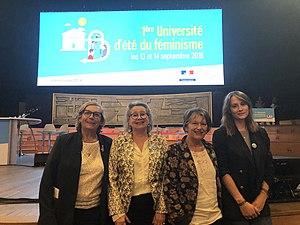
Photo prise à l'Université d'été du Féminisme 2018 organisée par le secrétariat d'État à l'égalité entre hommes et femmes à Paris les 12 et 13 septembre 2018
Le Conseil national des femmes françaises est une association féminine non mixte créée le 18 avril 1901, affiliée au Conseil international des femmes. Constitué en fédération, il rassemble des associations féminines et admet des membres à titre individuel.